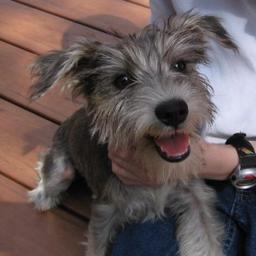
Animal: dogs